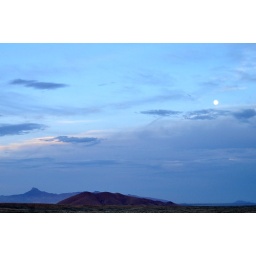
Moon, hill and Cook's Peak. Additional photos in comment. (# 40 in road trip series)